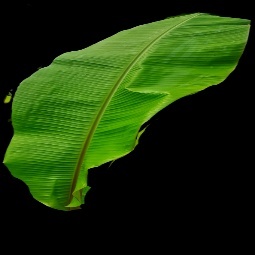
Label: Calcium